Bob Parlin

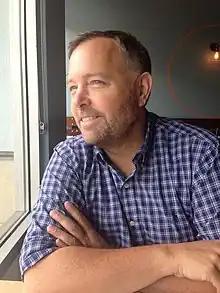

Bob Parlin is an American educator and LGBTQ+ activist. A high school teacher from 1987 to 2022, he created the first Gay-Straight Alliance at a public school.